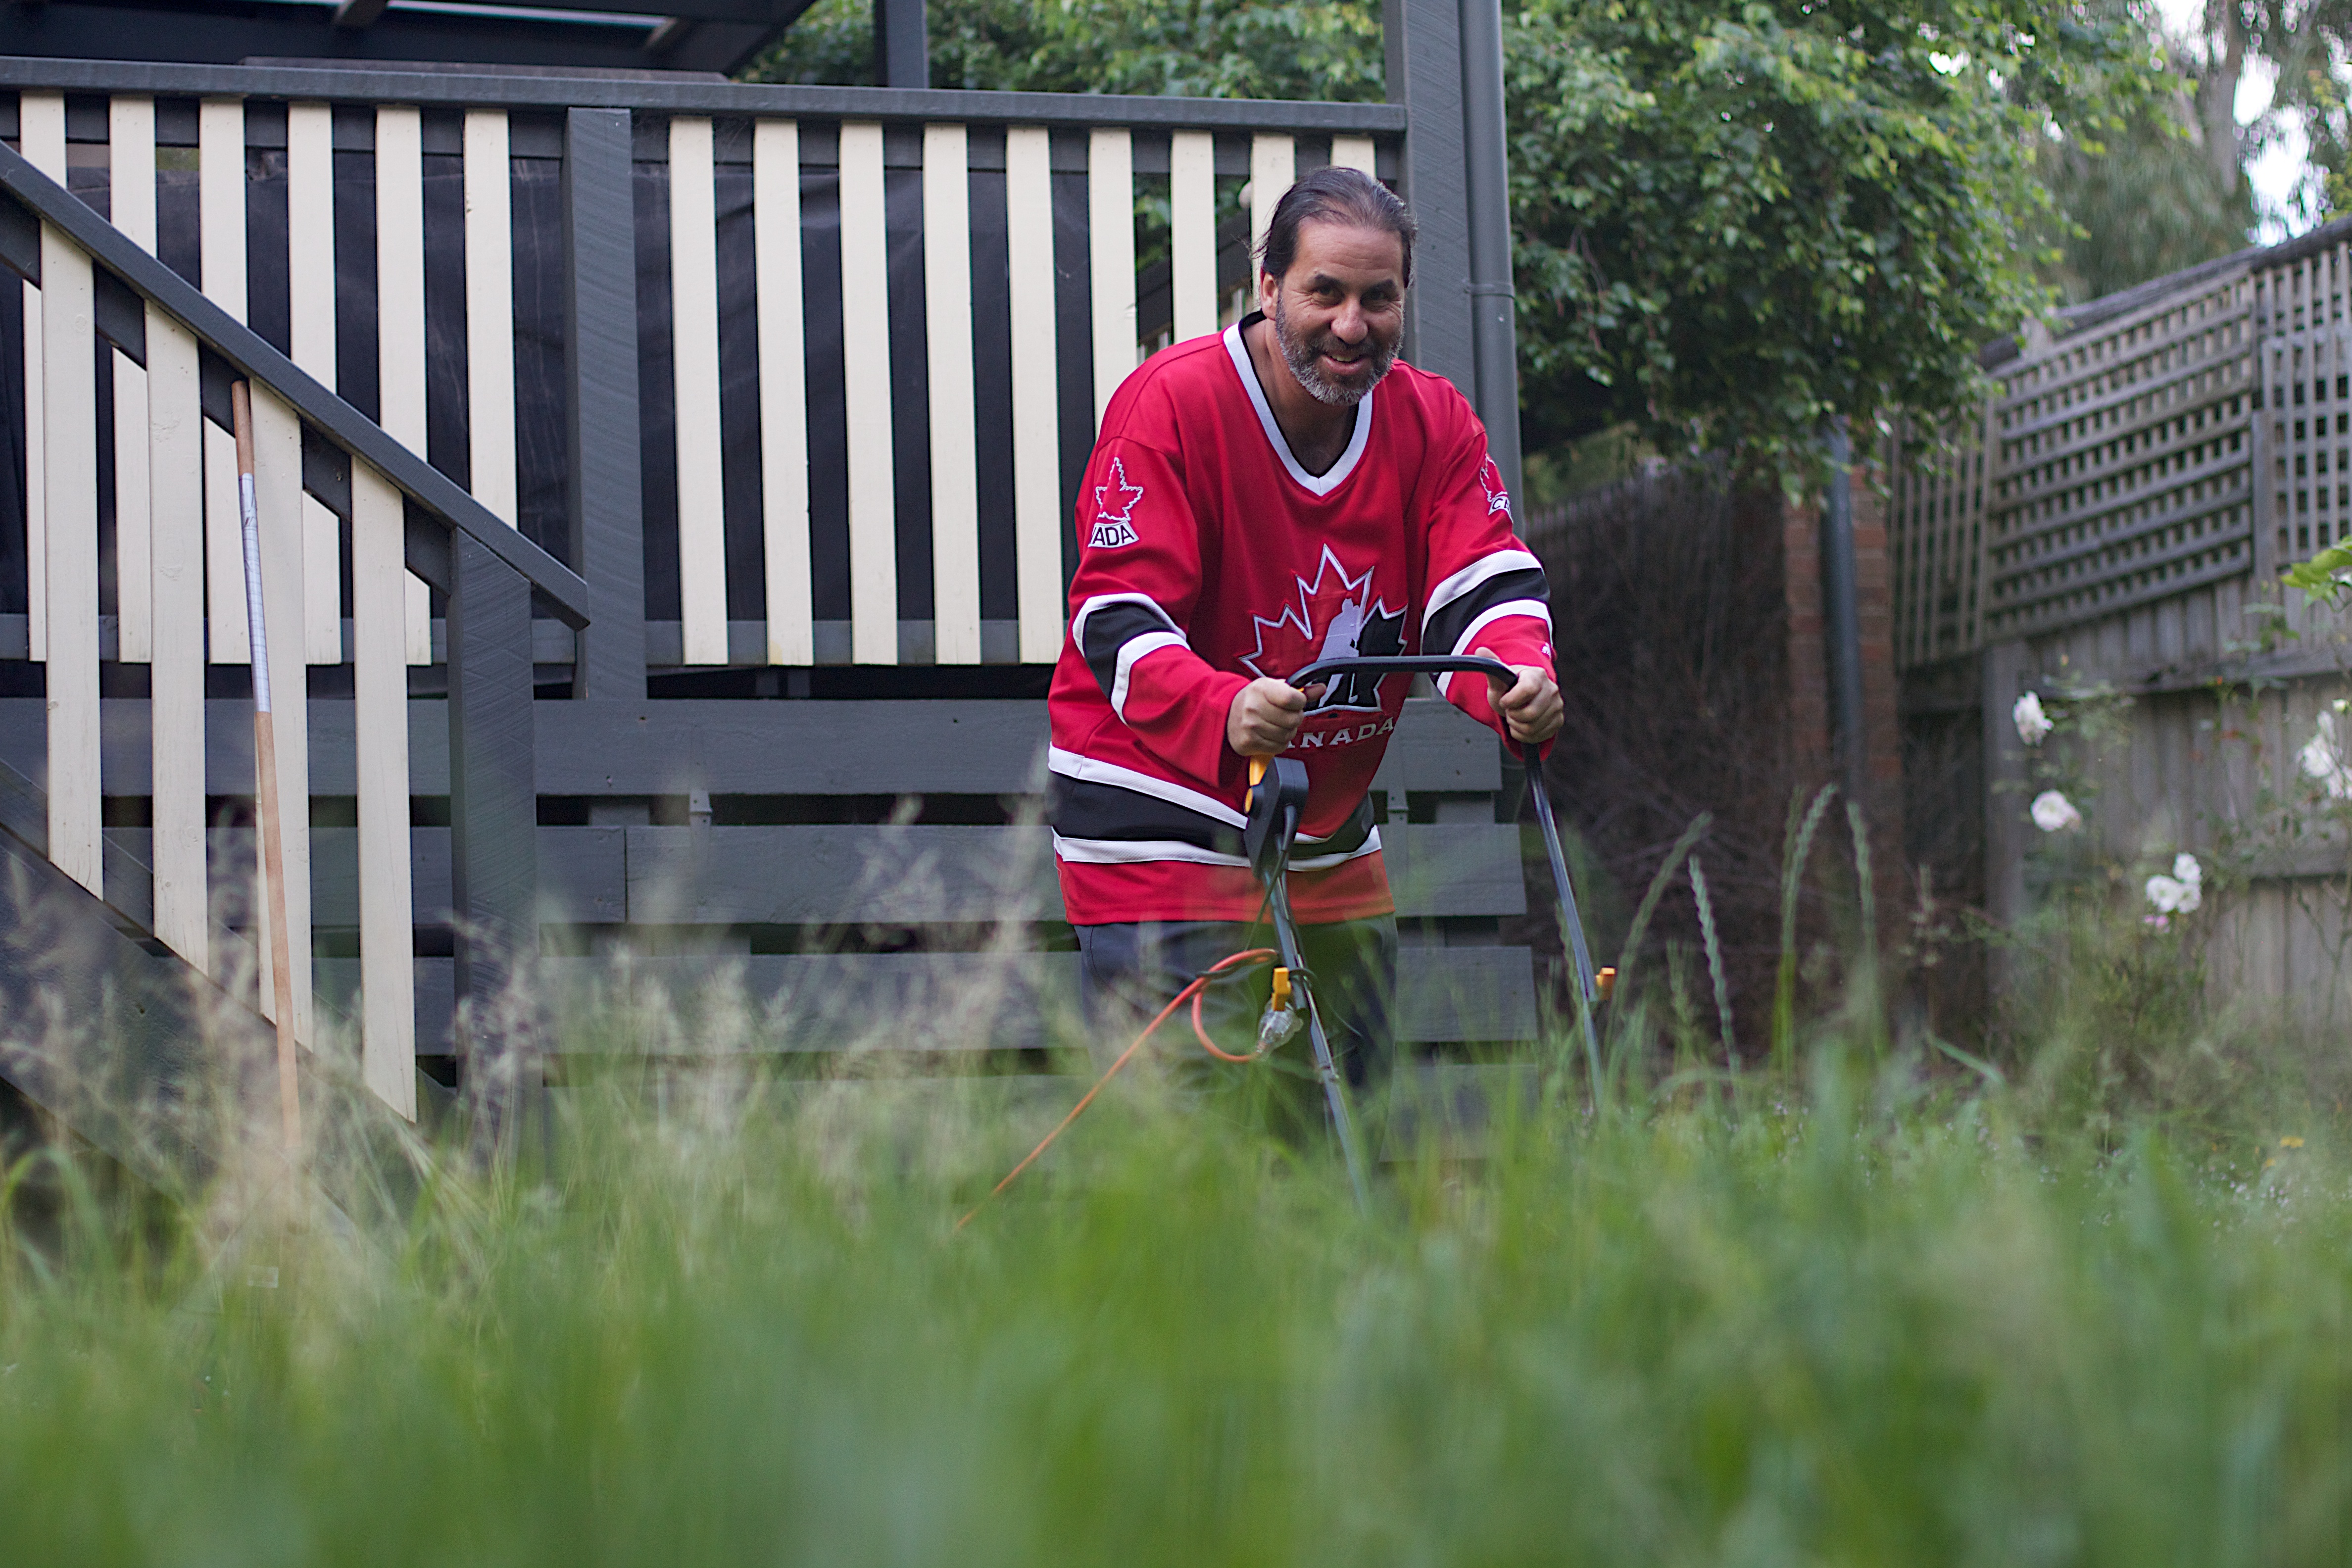
tree, grass, plant, car, lawn, recreation, player, product, race, me, fun, sports, net, alan, alanlevine, auodyssey, team sport, competition event